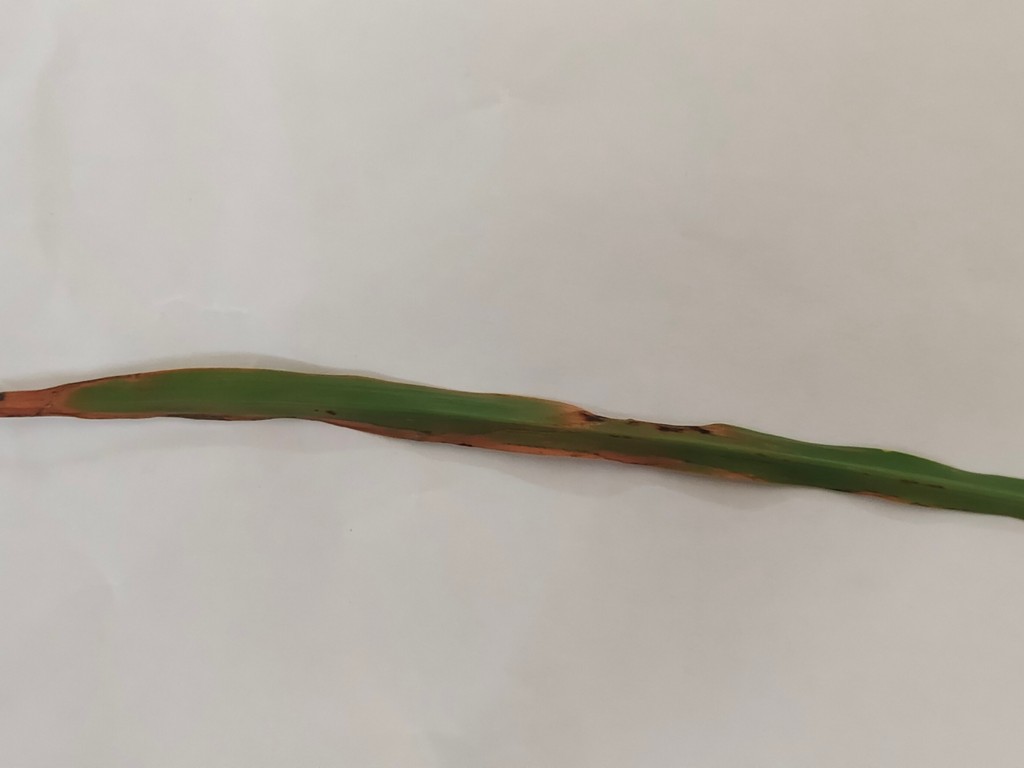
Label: Unhealthy